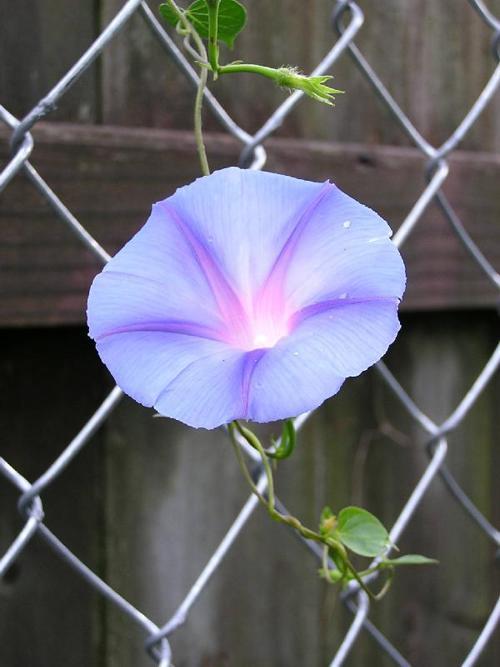
Label: morning glory